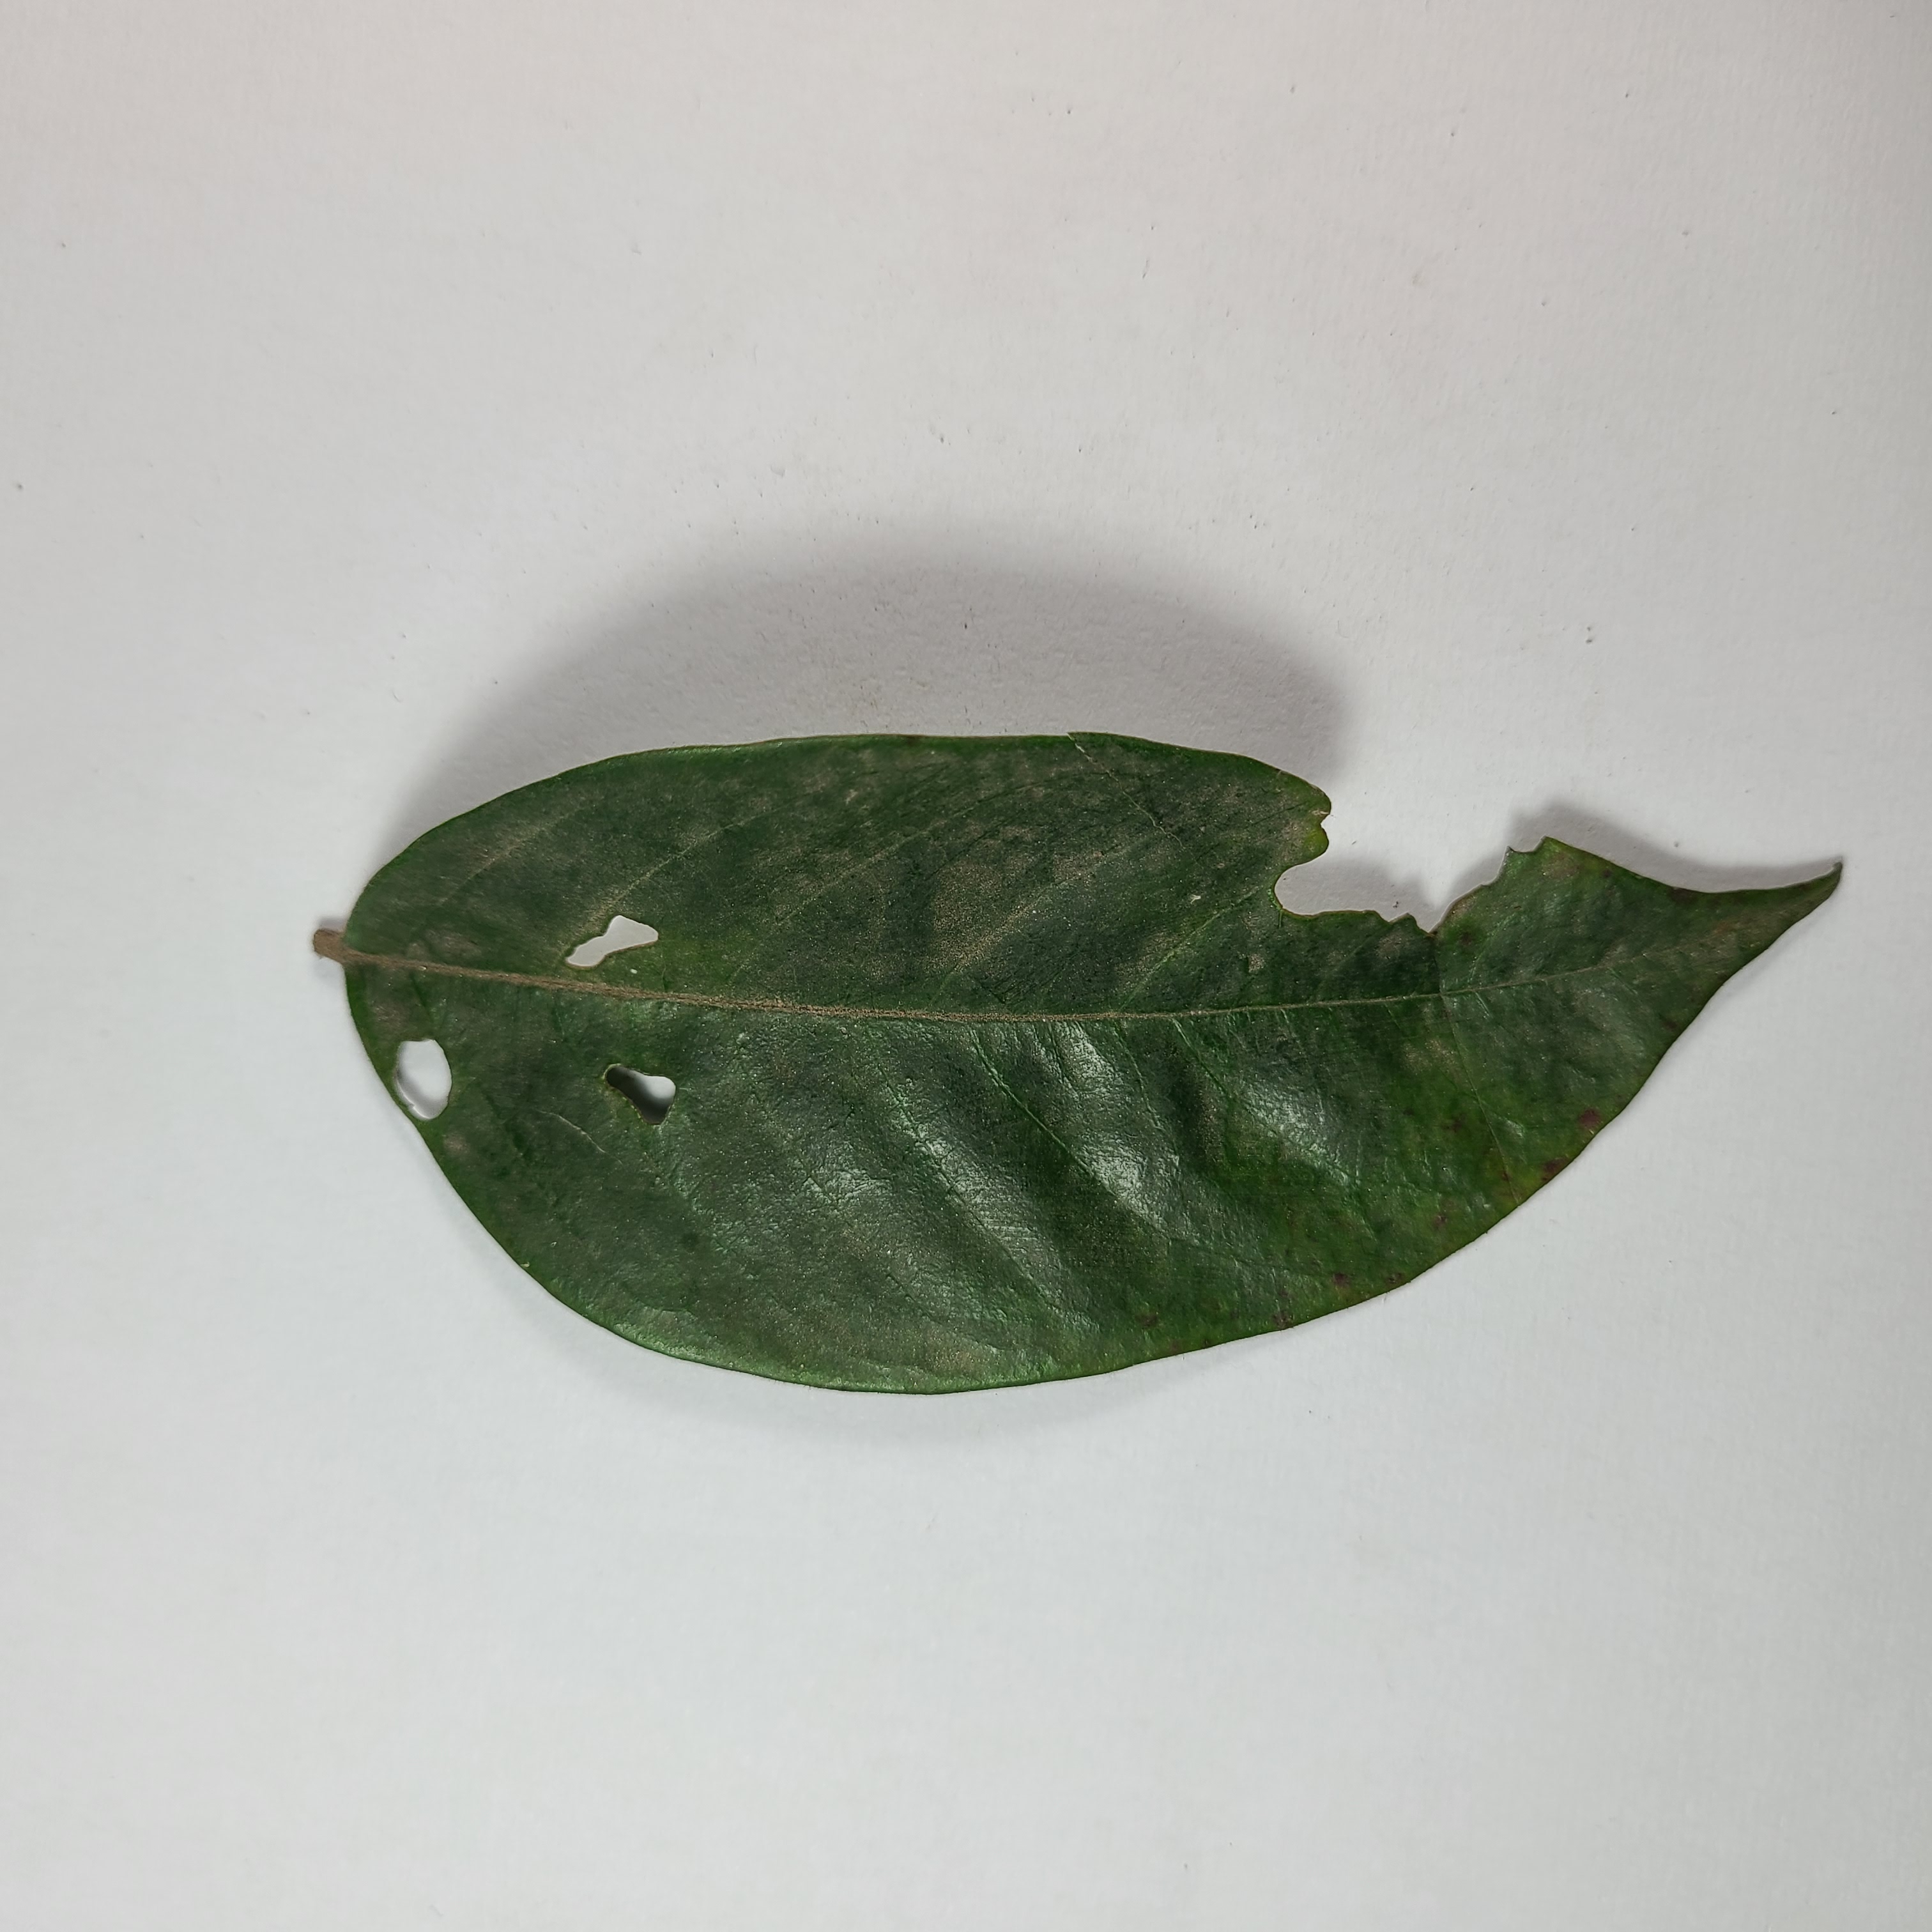
Label: Insect Hole leaves